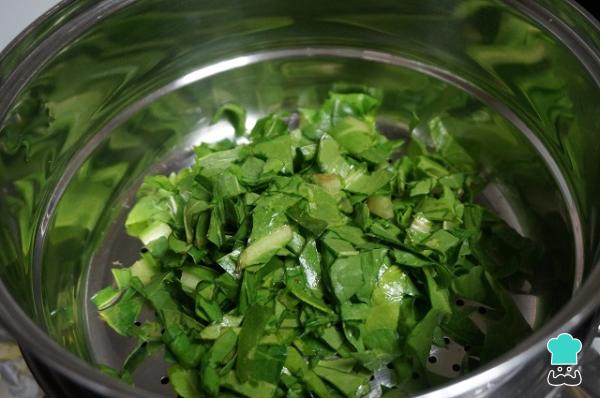
Cocemos las acelgas al vapor para que no cojan tanta agua. El tiempo de cocción será de unos 10 minutos. Si lo prefieres, también puedes cocerlas en agua hirviendo, pero debes tener presente que tendrás que escurrirlas muy bien después.